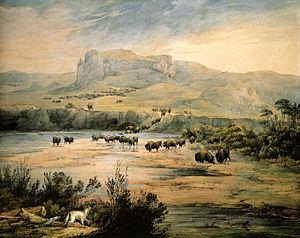
Le Joslyn Art Museum est un musée d'art aux États-Unis situé à Omaha dans le Nebraska. Il s'agit du musée le plus important de cet État. Il a été fondé en 1931 à l'initiative de Sarah H. Joslyn en mémoire de son mari, l'homme d'affaires George A. Joslyn. C'est le seul musée du Nebraska à offrir à la visite une collection permanente complète. Il présente des œuvres de Véronèse, du Gréco, du Titien, de Renoir, de Bouguereau mais aussi des œuvres d'artistes américains des XIXᵉ et XXᵉ siècles. Il organise aussi des expositions temporaires.